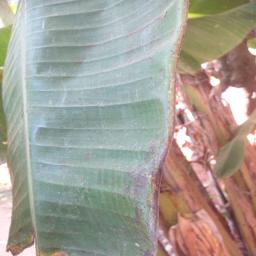
Label: MALBHOG LEAF